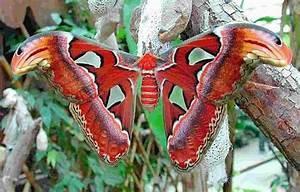
butterfly